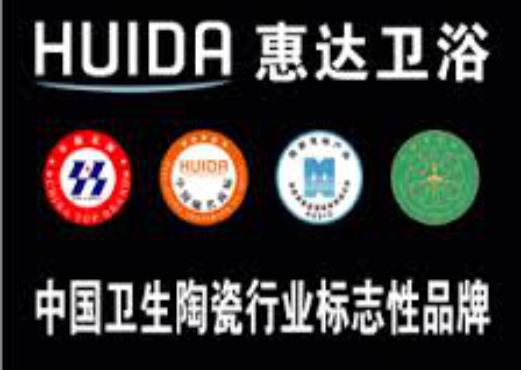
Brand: huida
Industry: Necessities